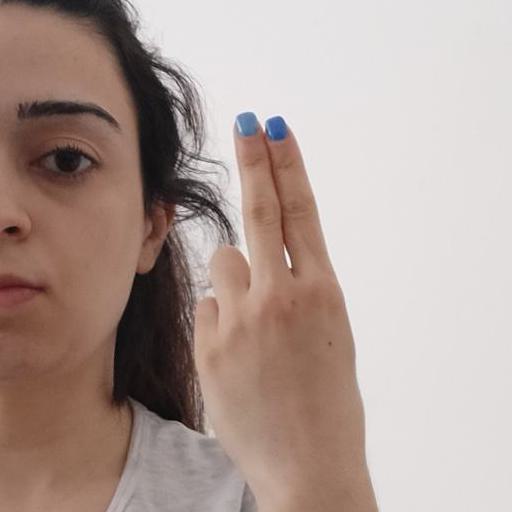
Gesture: two_up_inverted